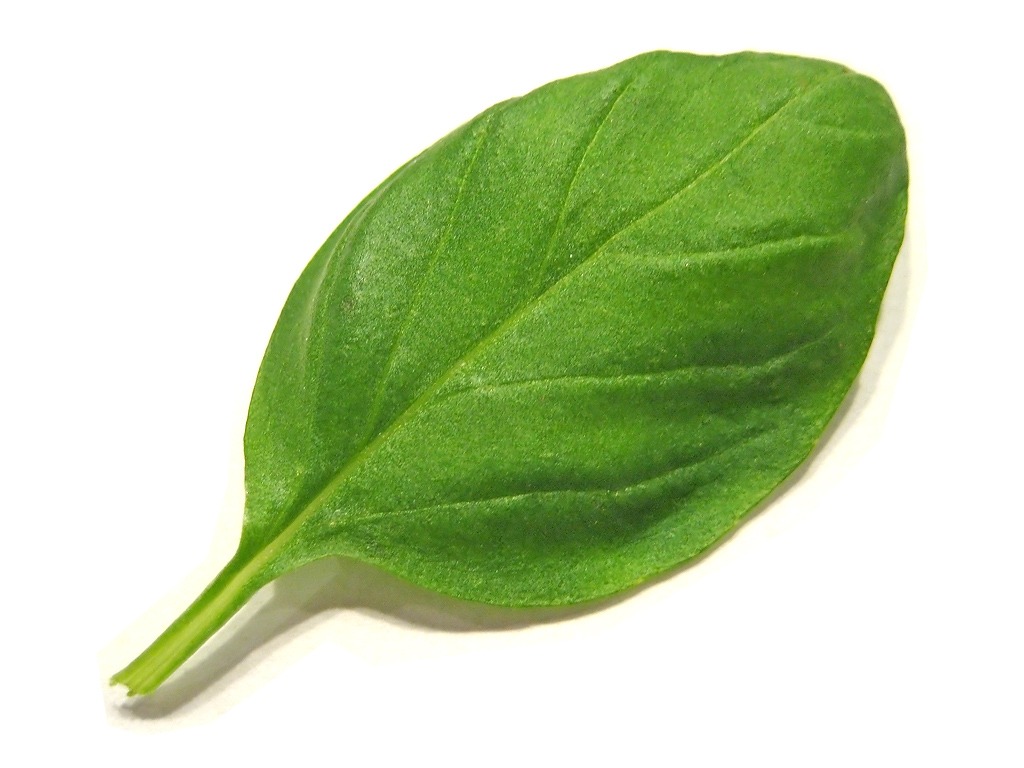
plant, fruit, leaf, flower, aroma, food, green, spice, herb, produce, vegetable, eat, season, basil, cook, herbs, italian, flowering plant, land plant